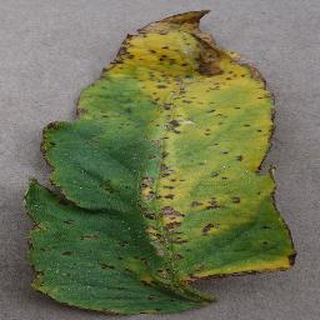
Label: tomato_bacterial_spot